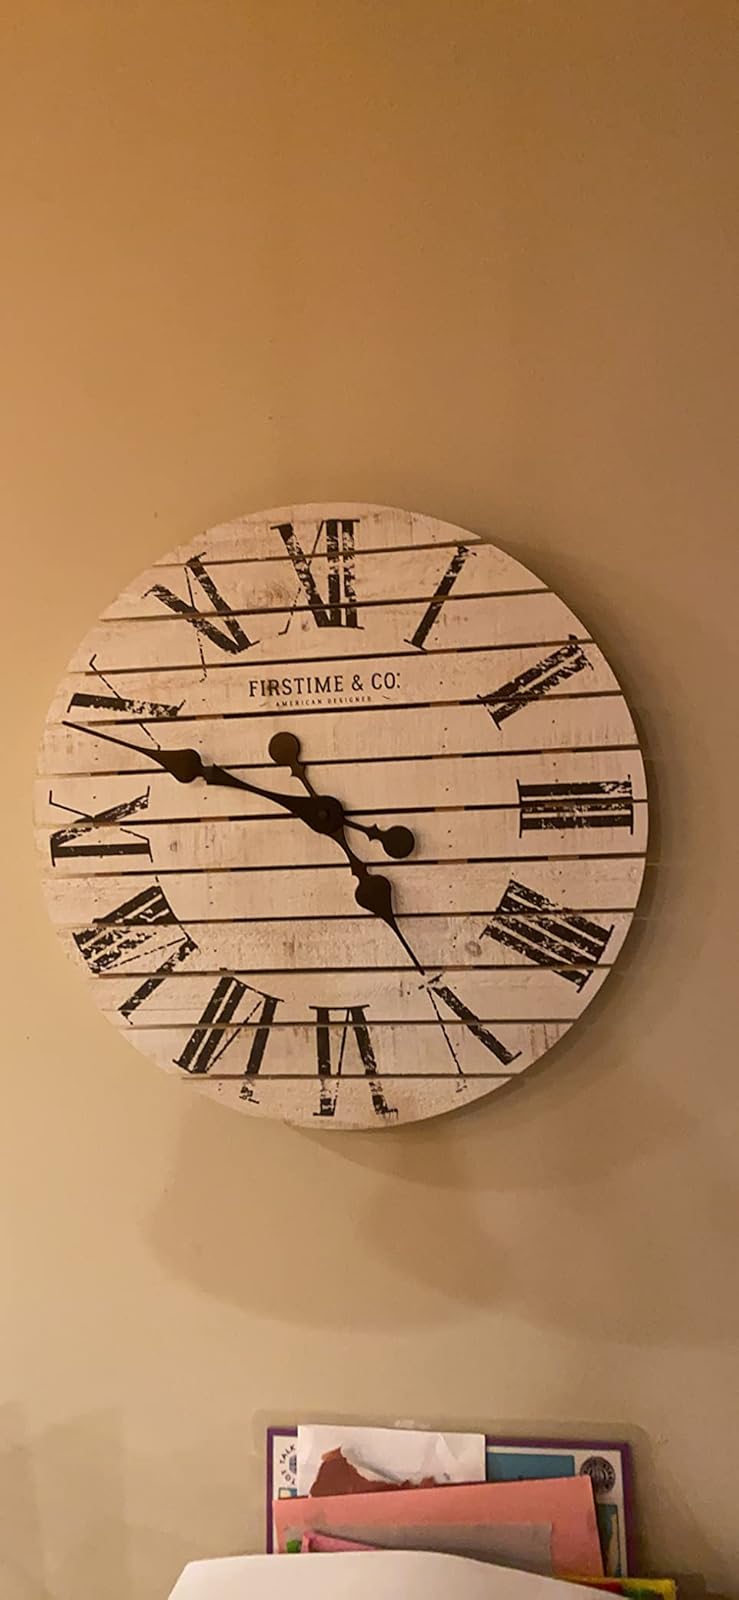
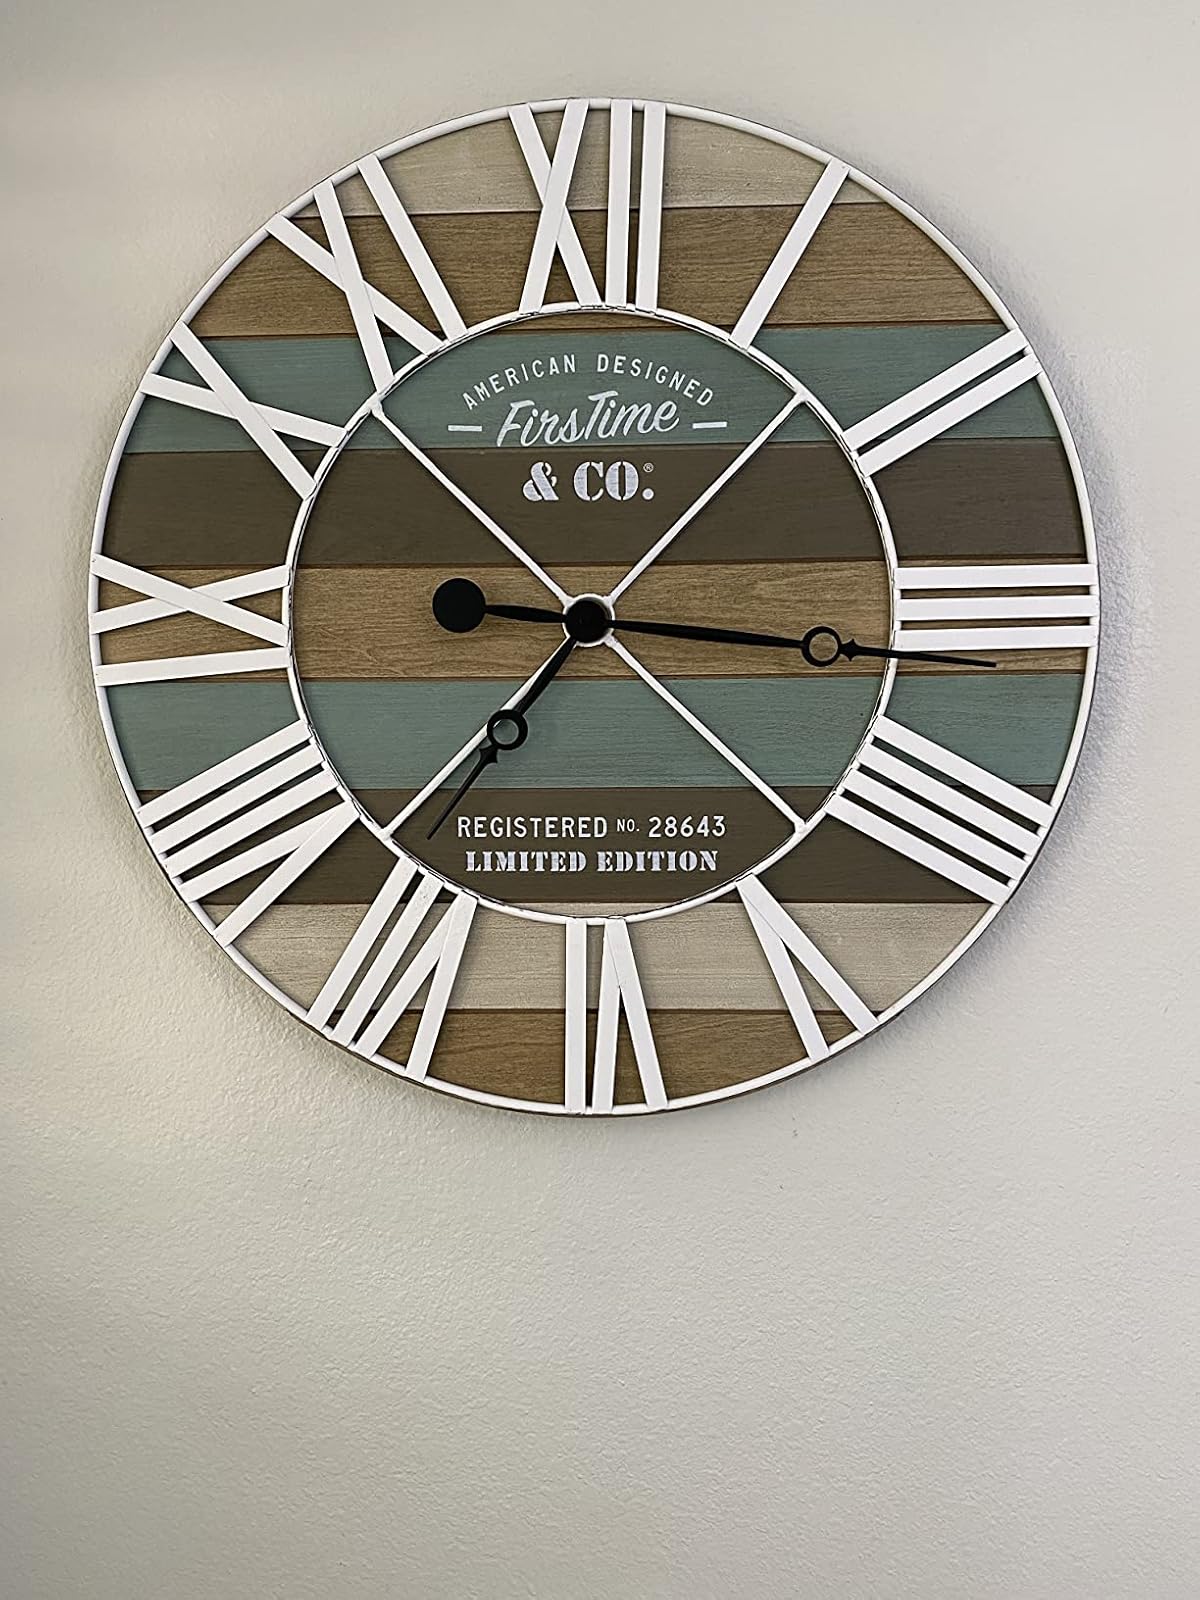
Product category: clock
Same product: no